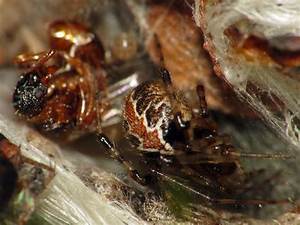
Label: ragno